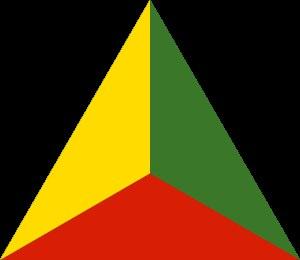
Les Shan, également appelés Dai ou Thai Yai, sont un group ethnique de langue Tai de l'Asie du Sud-Est. Ils forment la plus grande minorité ethnique de Birmanie. Bien qu'il n'existe pas de recensement fiable en Birmanie depuis 1935, il y a environ 4–6 millions de Shan soit 10% de la population totale. Le CIA Factbook estime qu'ils sont cinq millions en Birmanie. Les autres Shan se répartissent en Inde, en Chine, en Thaïlande, au Laos et au Vietnam.